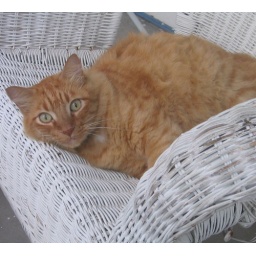
next door cat in his usual spot